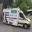
Label: ambulance